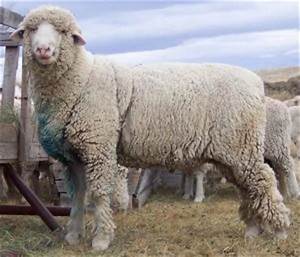
Label: pecora